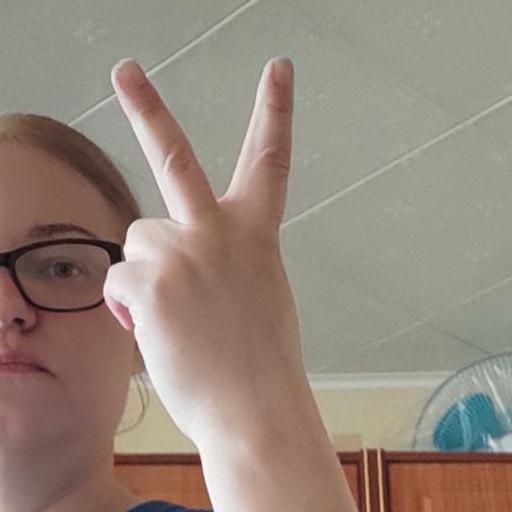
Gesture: peace_inverted